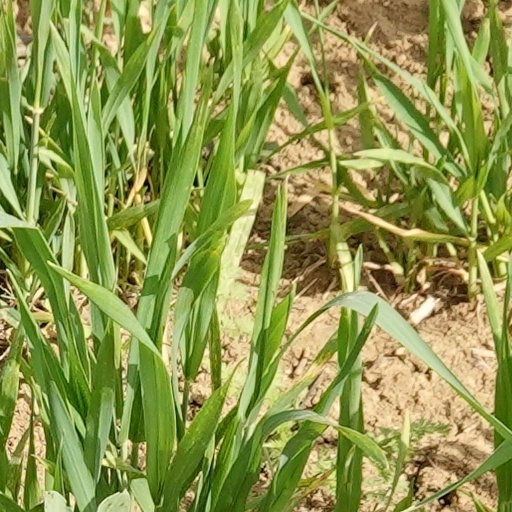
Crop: wheat